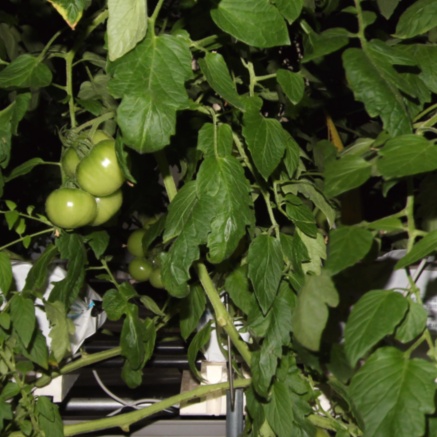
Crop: tomato